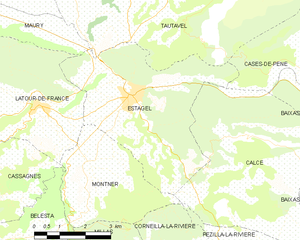
Carte des communes françaises
Estagel est une commune française située dans le département des Pyrénées-Orientales, en région Occitanie.